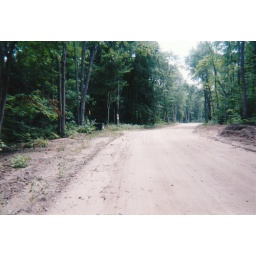
My grandparents driveway is on the left, by the tree with a sign on it...